Nine-primaried oscine

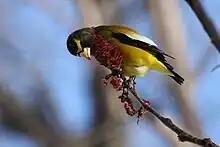
Male Evening grosbeak

The nine-primaried oscines is a group of bird families in the suborder Passeri (oscines) of the Passeriformes. The composition of the group has changed since the term was introduced but is now considered to consist of seven major families—Fringillidae, Emberizidae, Cardinalidae, Thraupidae, Passerellidae, Parulidae and Icteridae—plus some small families. When Fringillidae is omitted the remaining six families are referred to as the "New World" nine-primaried oscines.